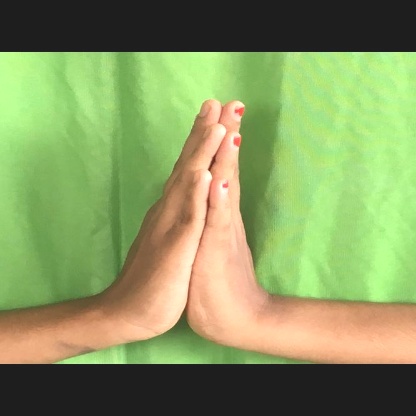
Mudra: Anjali